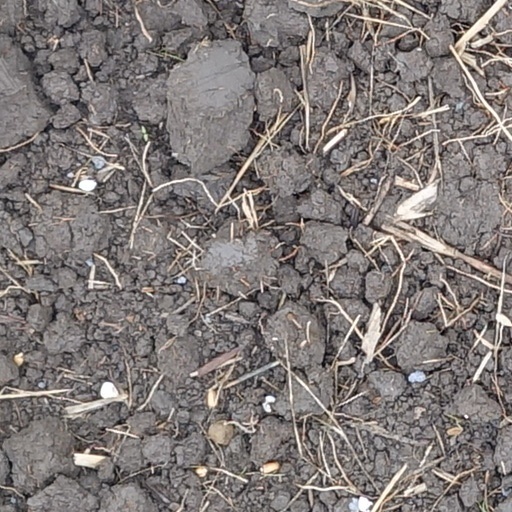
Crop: wheat